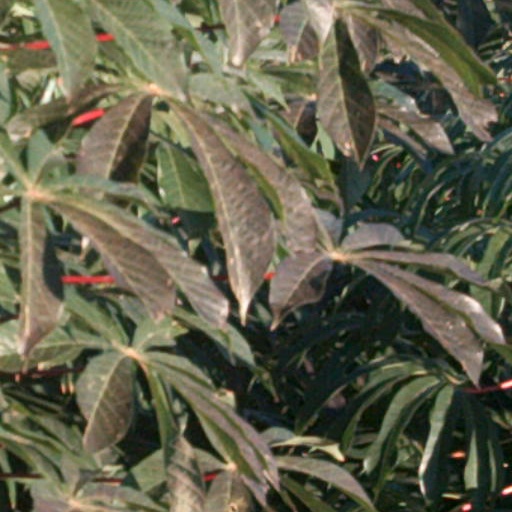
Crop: cassava